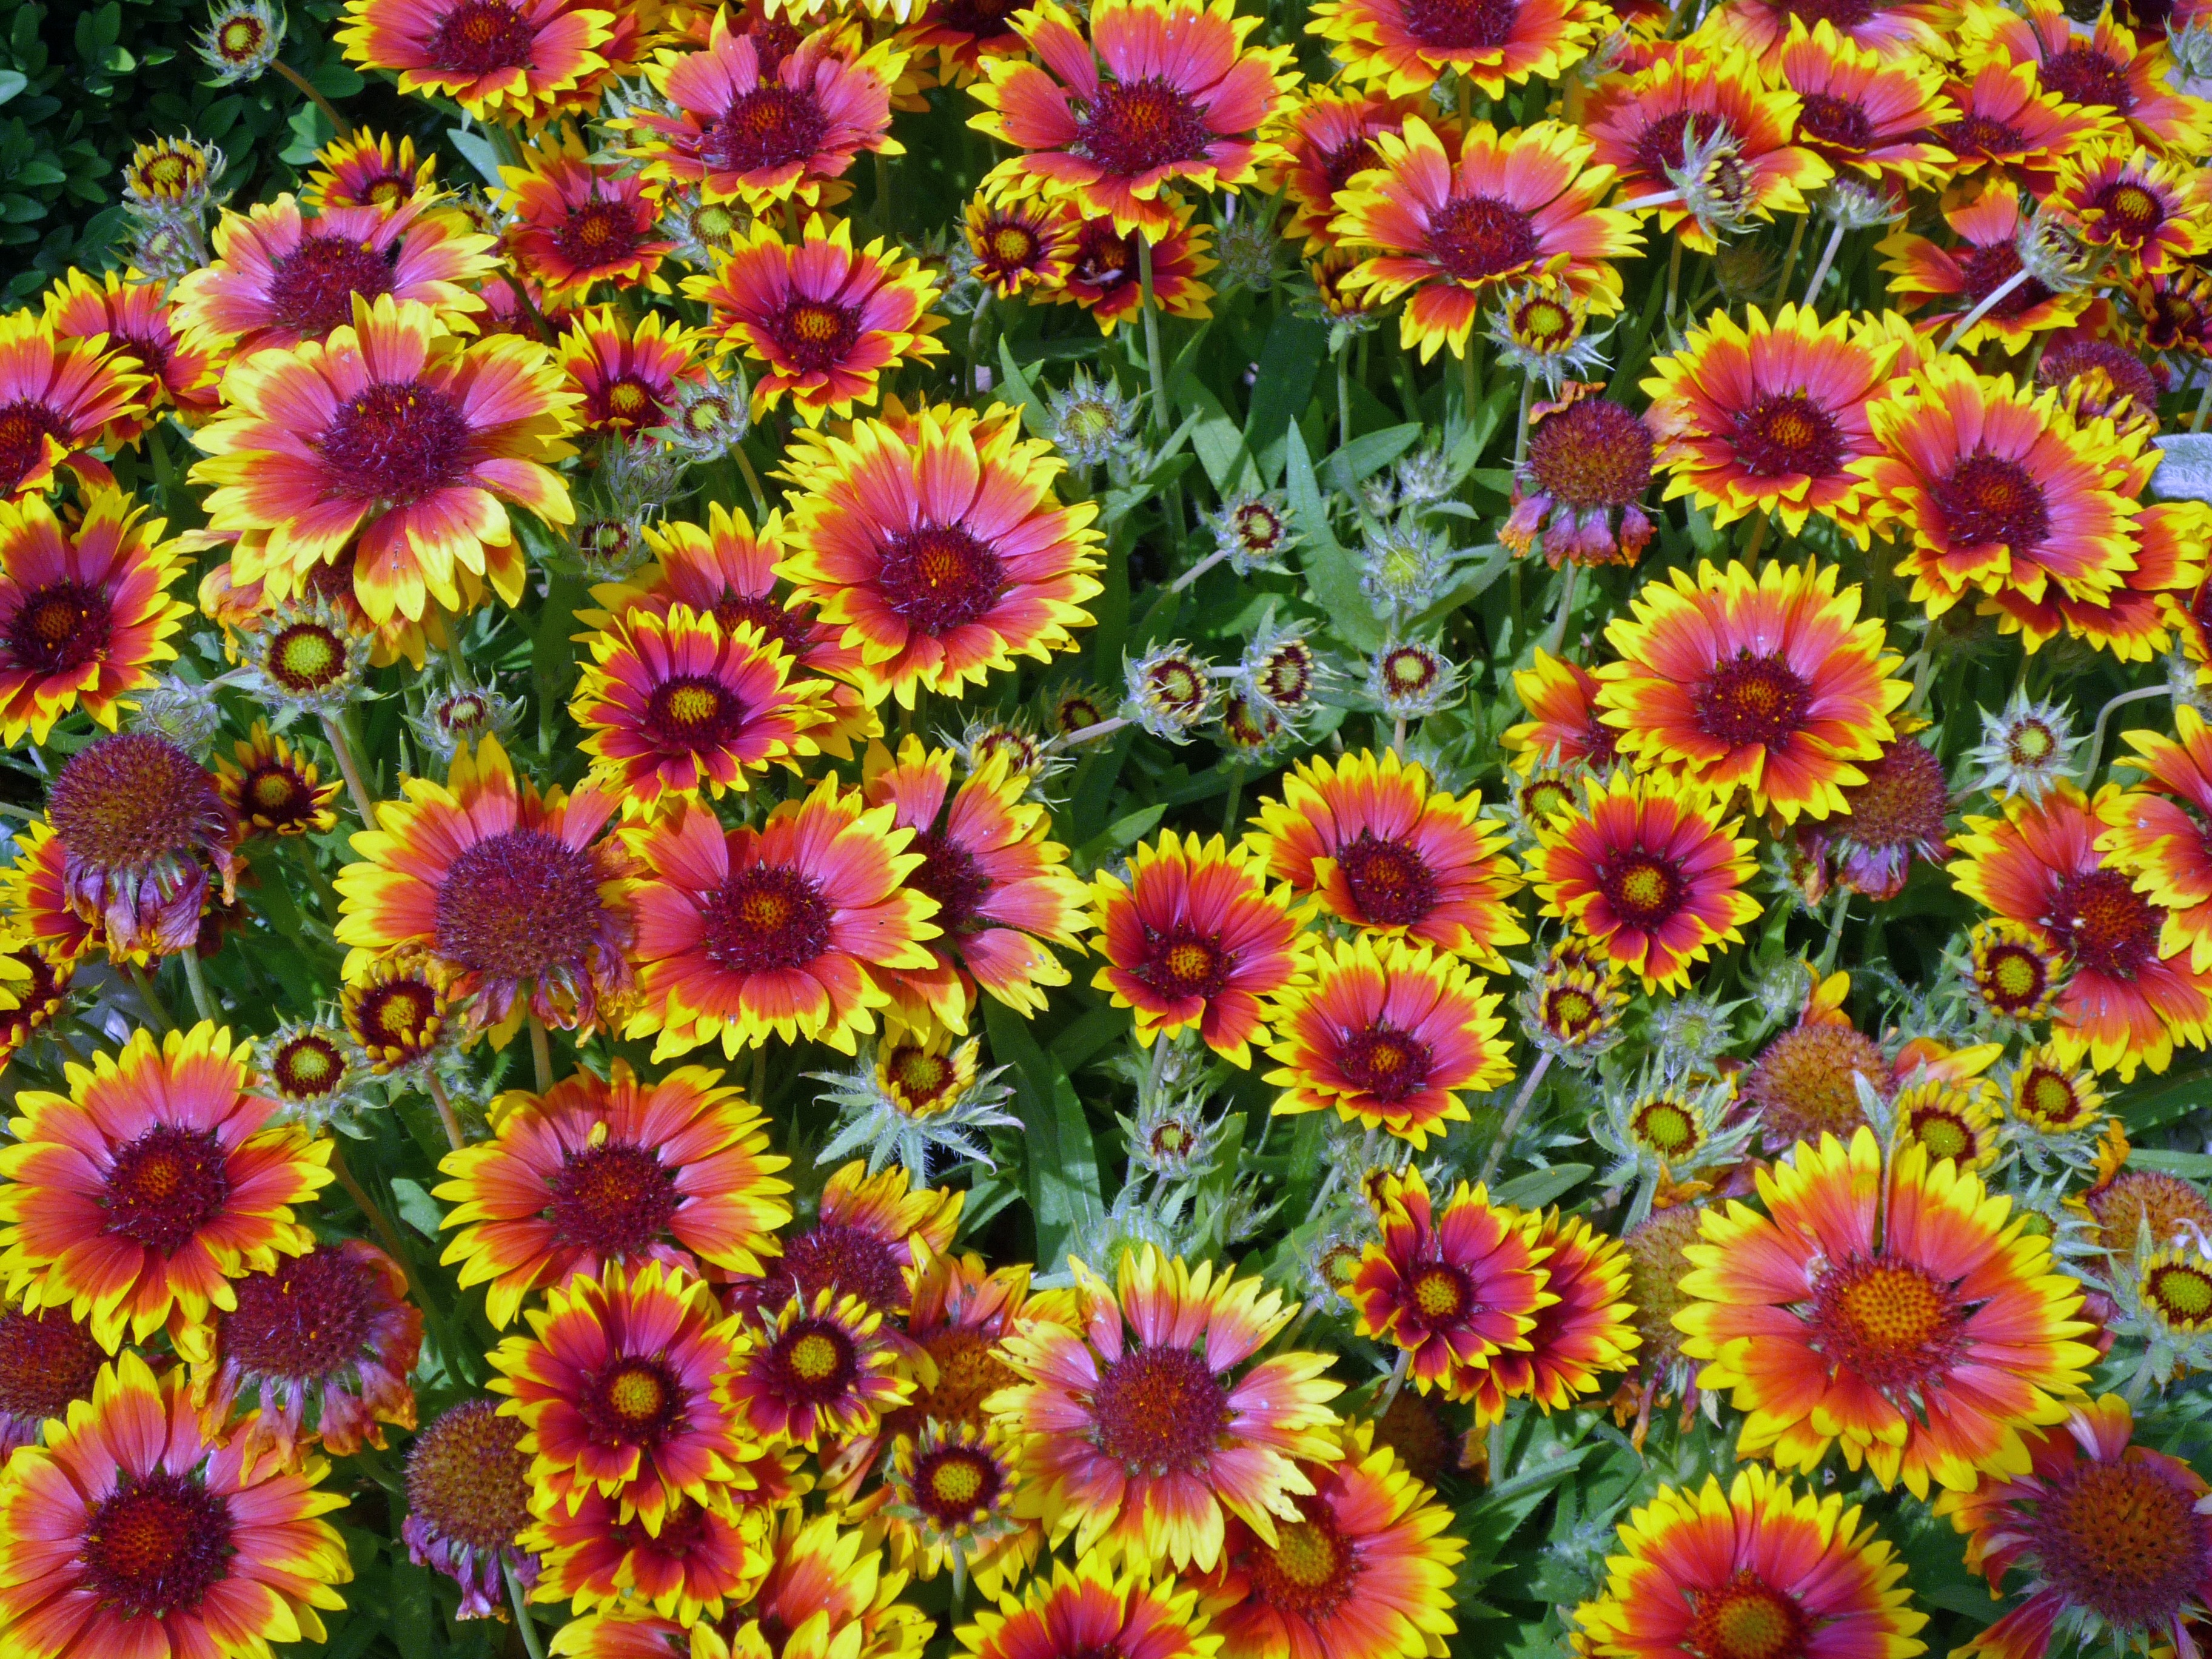
nature, blossom, plant, field, flower, petal, bloom, botany, flora, flowers, aster, floristry, flowering plant, daisy family, annual plant, land plant, marguerite daisy, chrysanths, ice plant family, dorotheanthus bellidiformis, blanket flowers